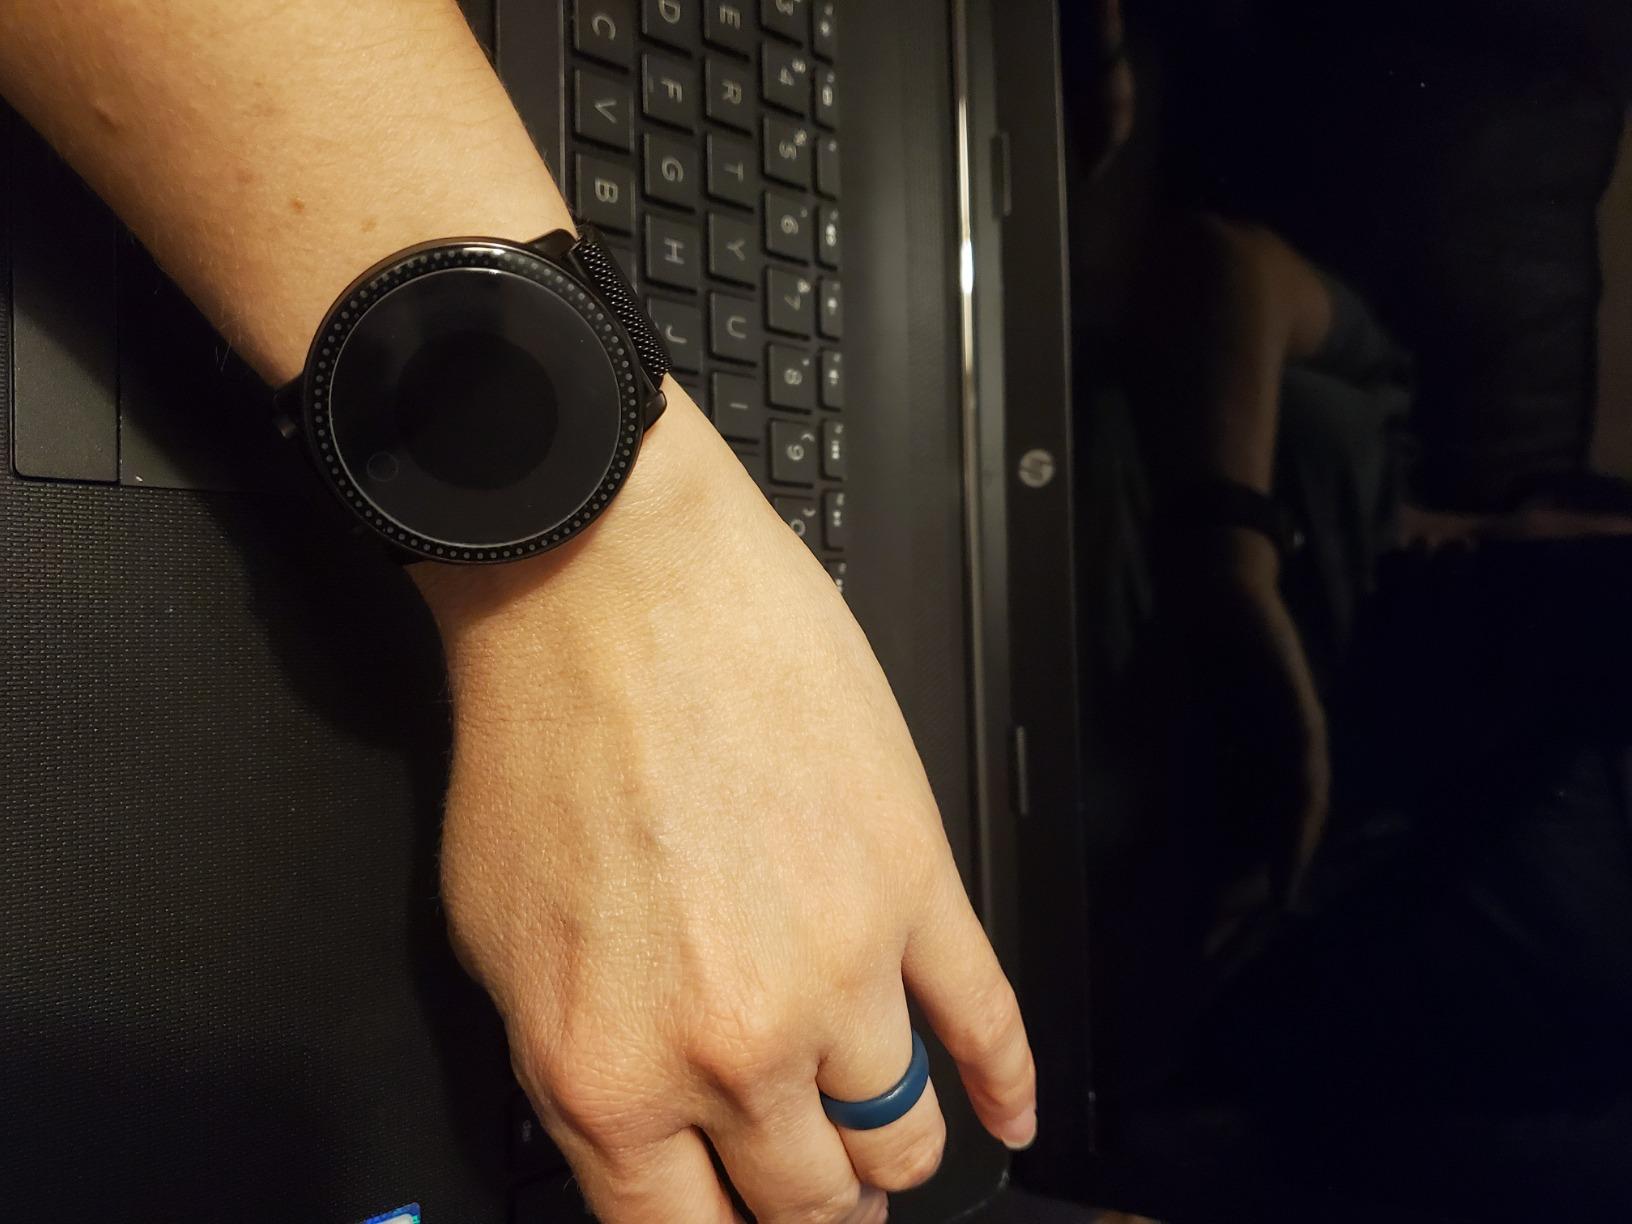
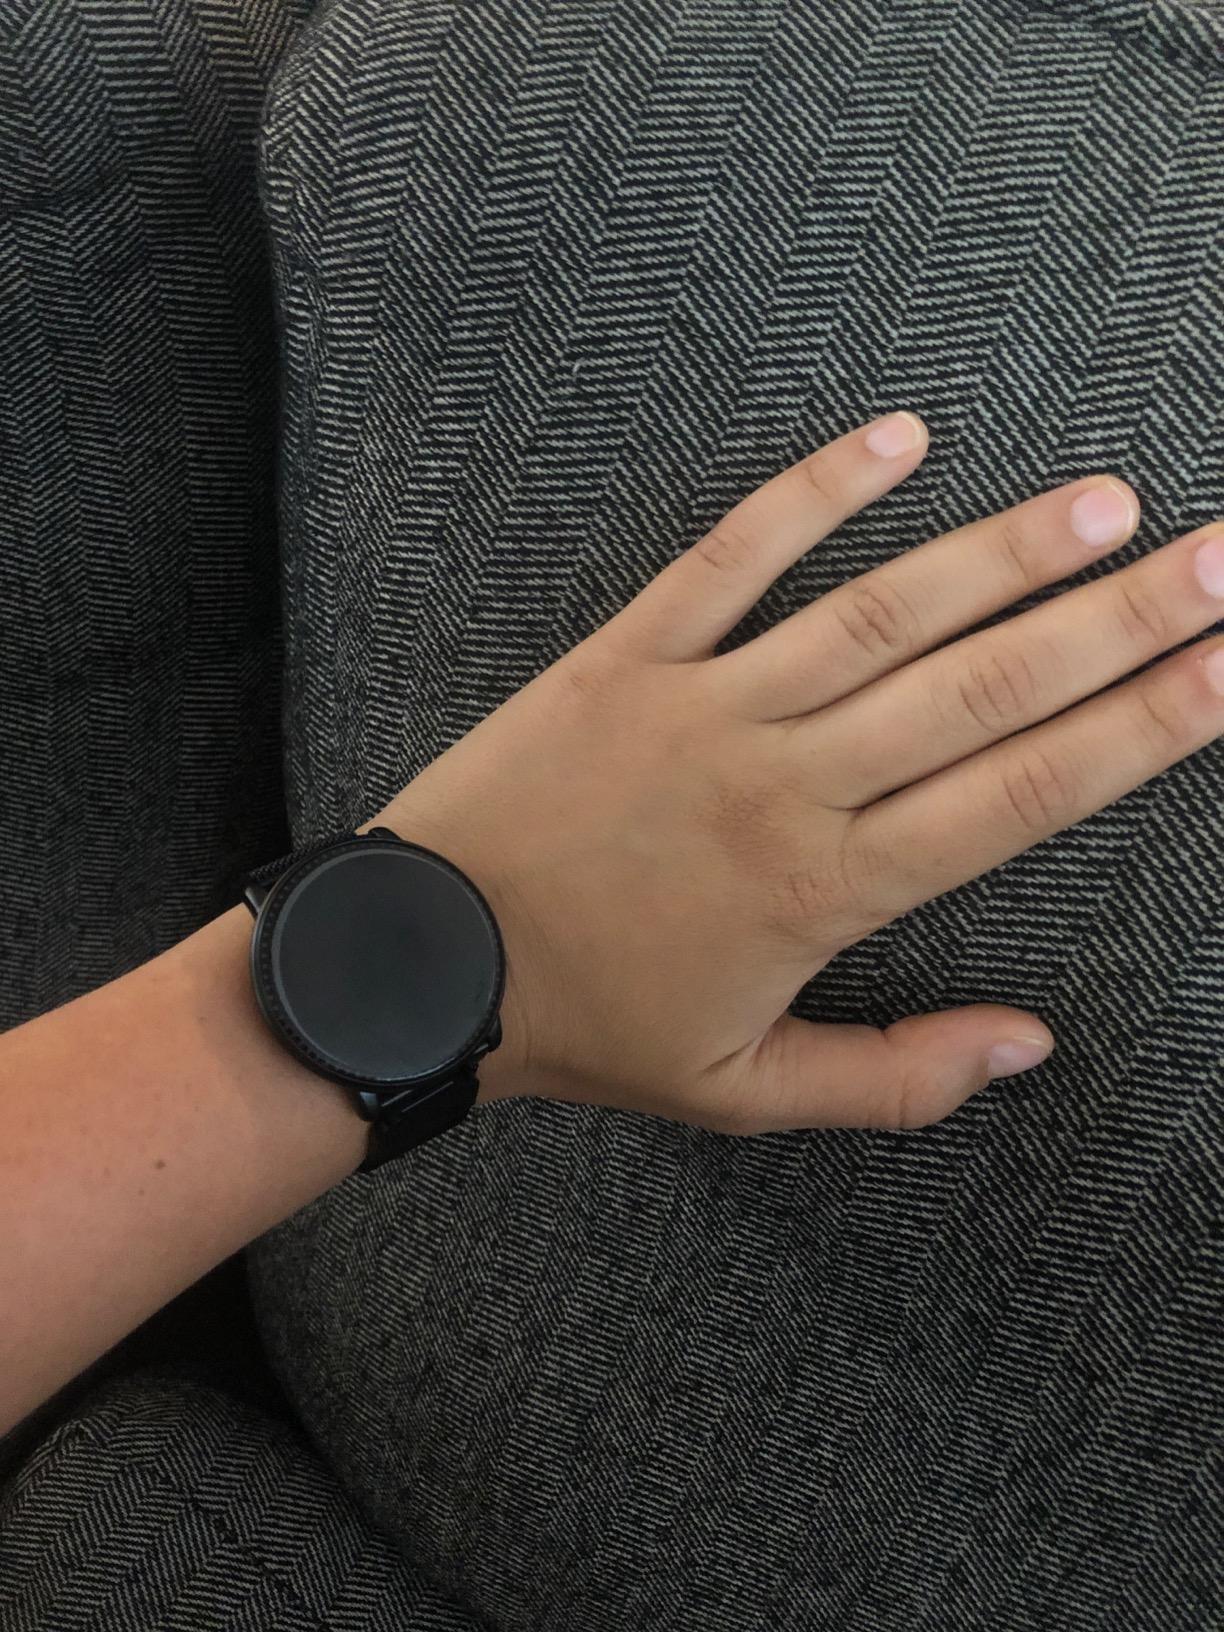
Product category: smartwatch
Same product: yes